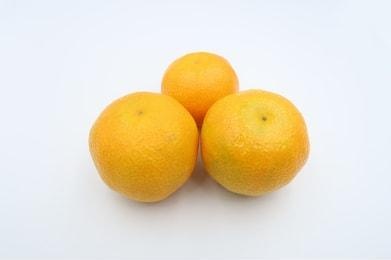
Label: mandarine